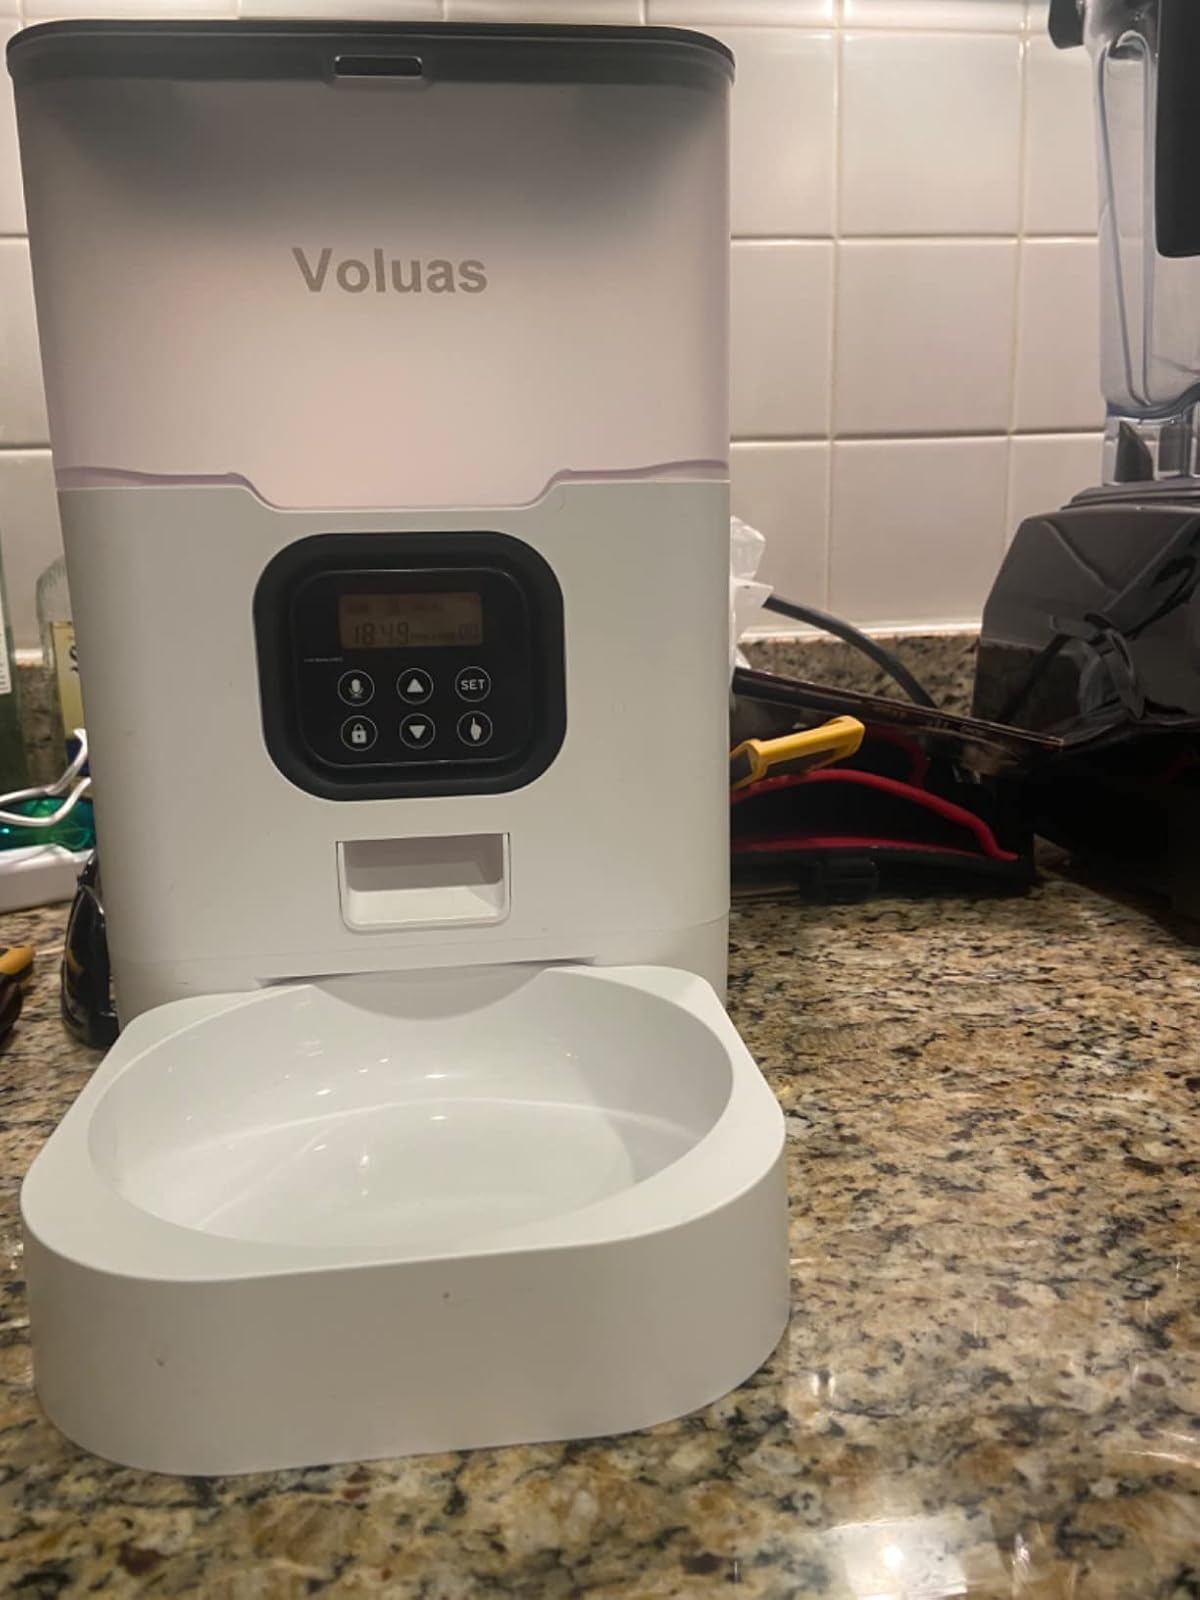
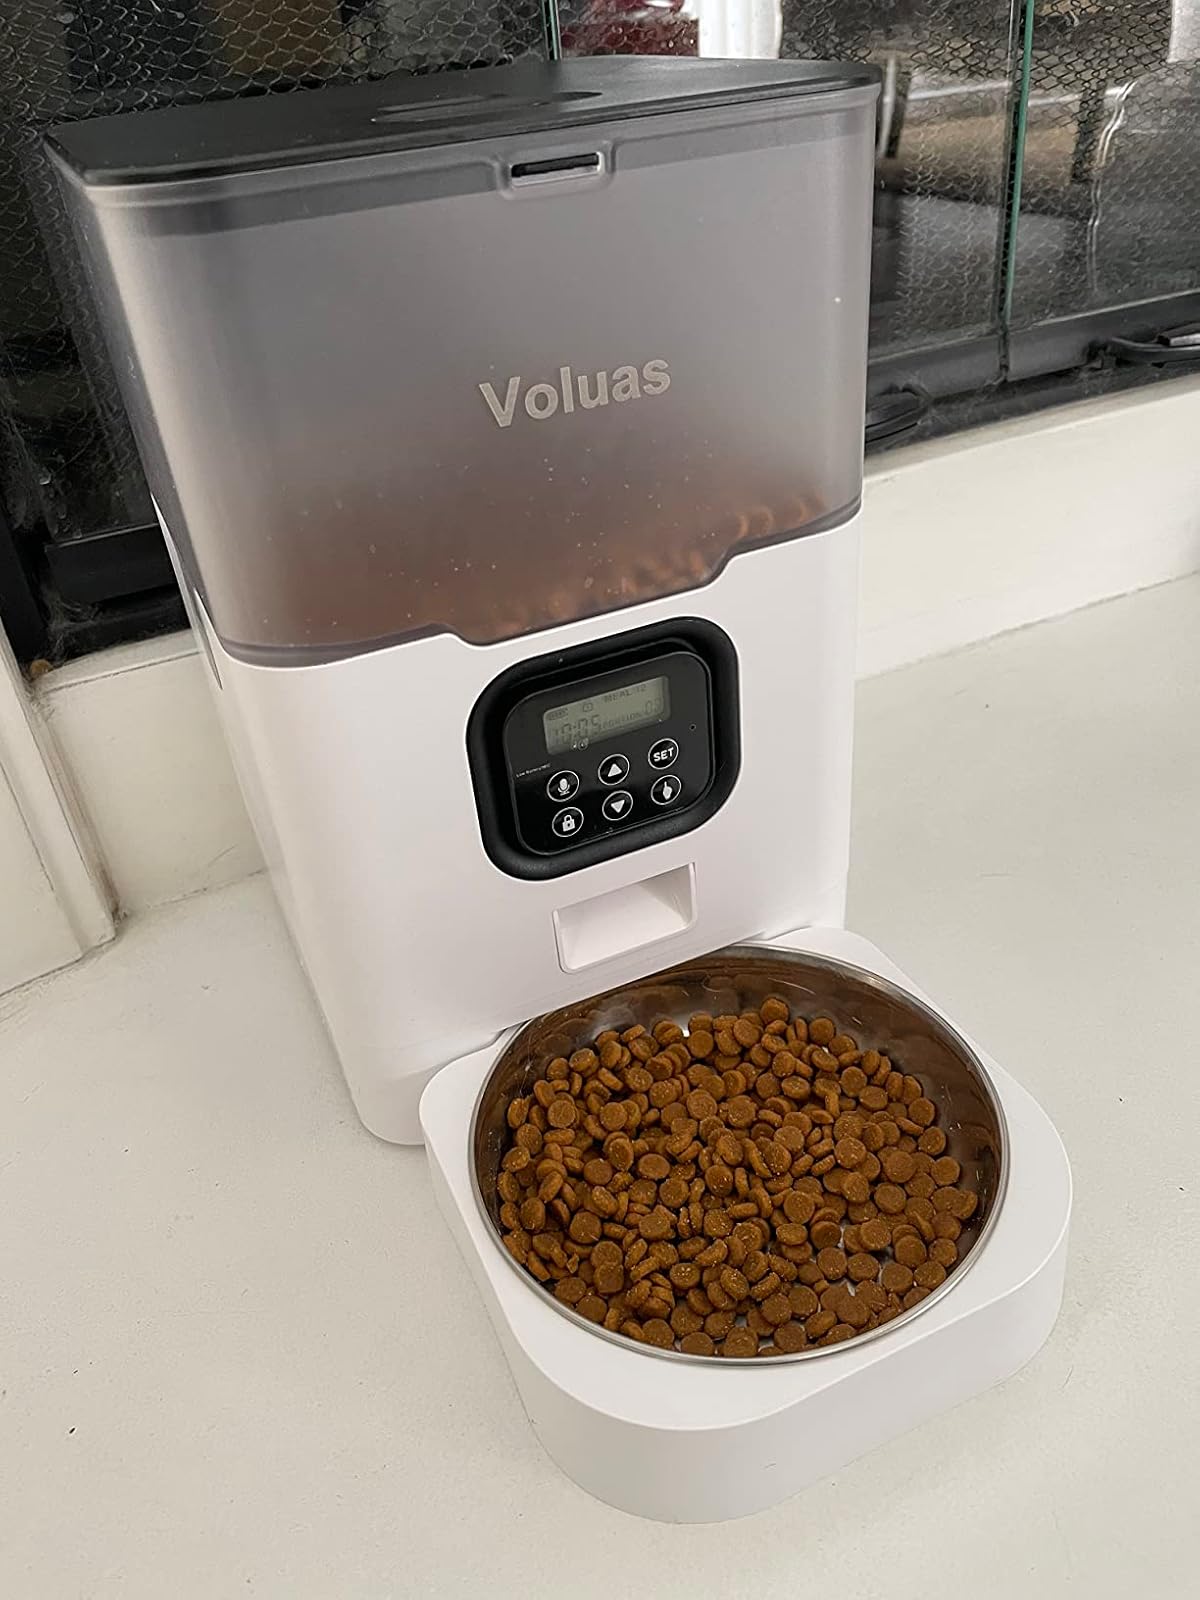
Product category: items_feeder
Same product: yes